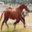
Label: horse